Karol Ferdynand Vasa

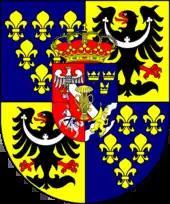
Coat of arms

Prince Charles Ferdinand Vasa (13 October 1613 in Warsaw – 9 May 1655 in Wyszków), was a Polish prince, priest, Bishop of Wrocław from 1625, bishop of Płock from 1640 and Duke of Opole from 1648 to 1655.